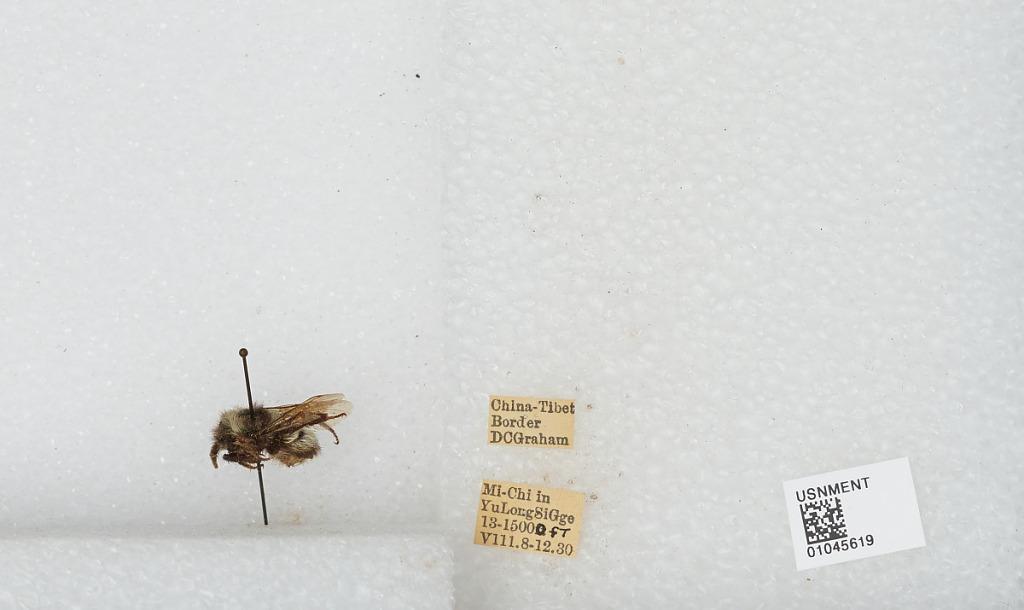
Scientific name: Bombus sp.
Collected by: D. Graham
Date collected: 1930-8-8
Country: China
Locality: China-Tibet Border, Mi-Chi in Yu Long Si Gorge